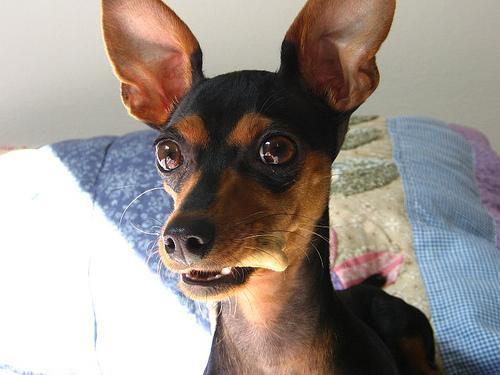
miniature_pinscher